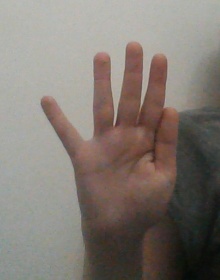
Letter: sheen